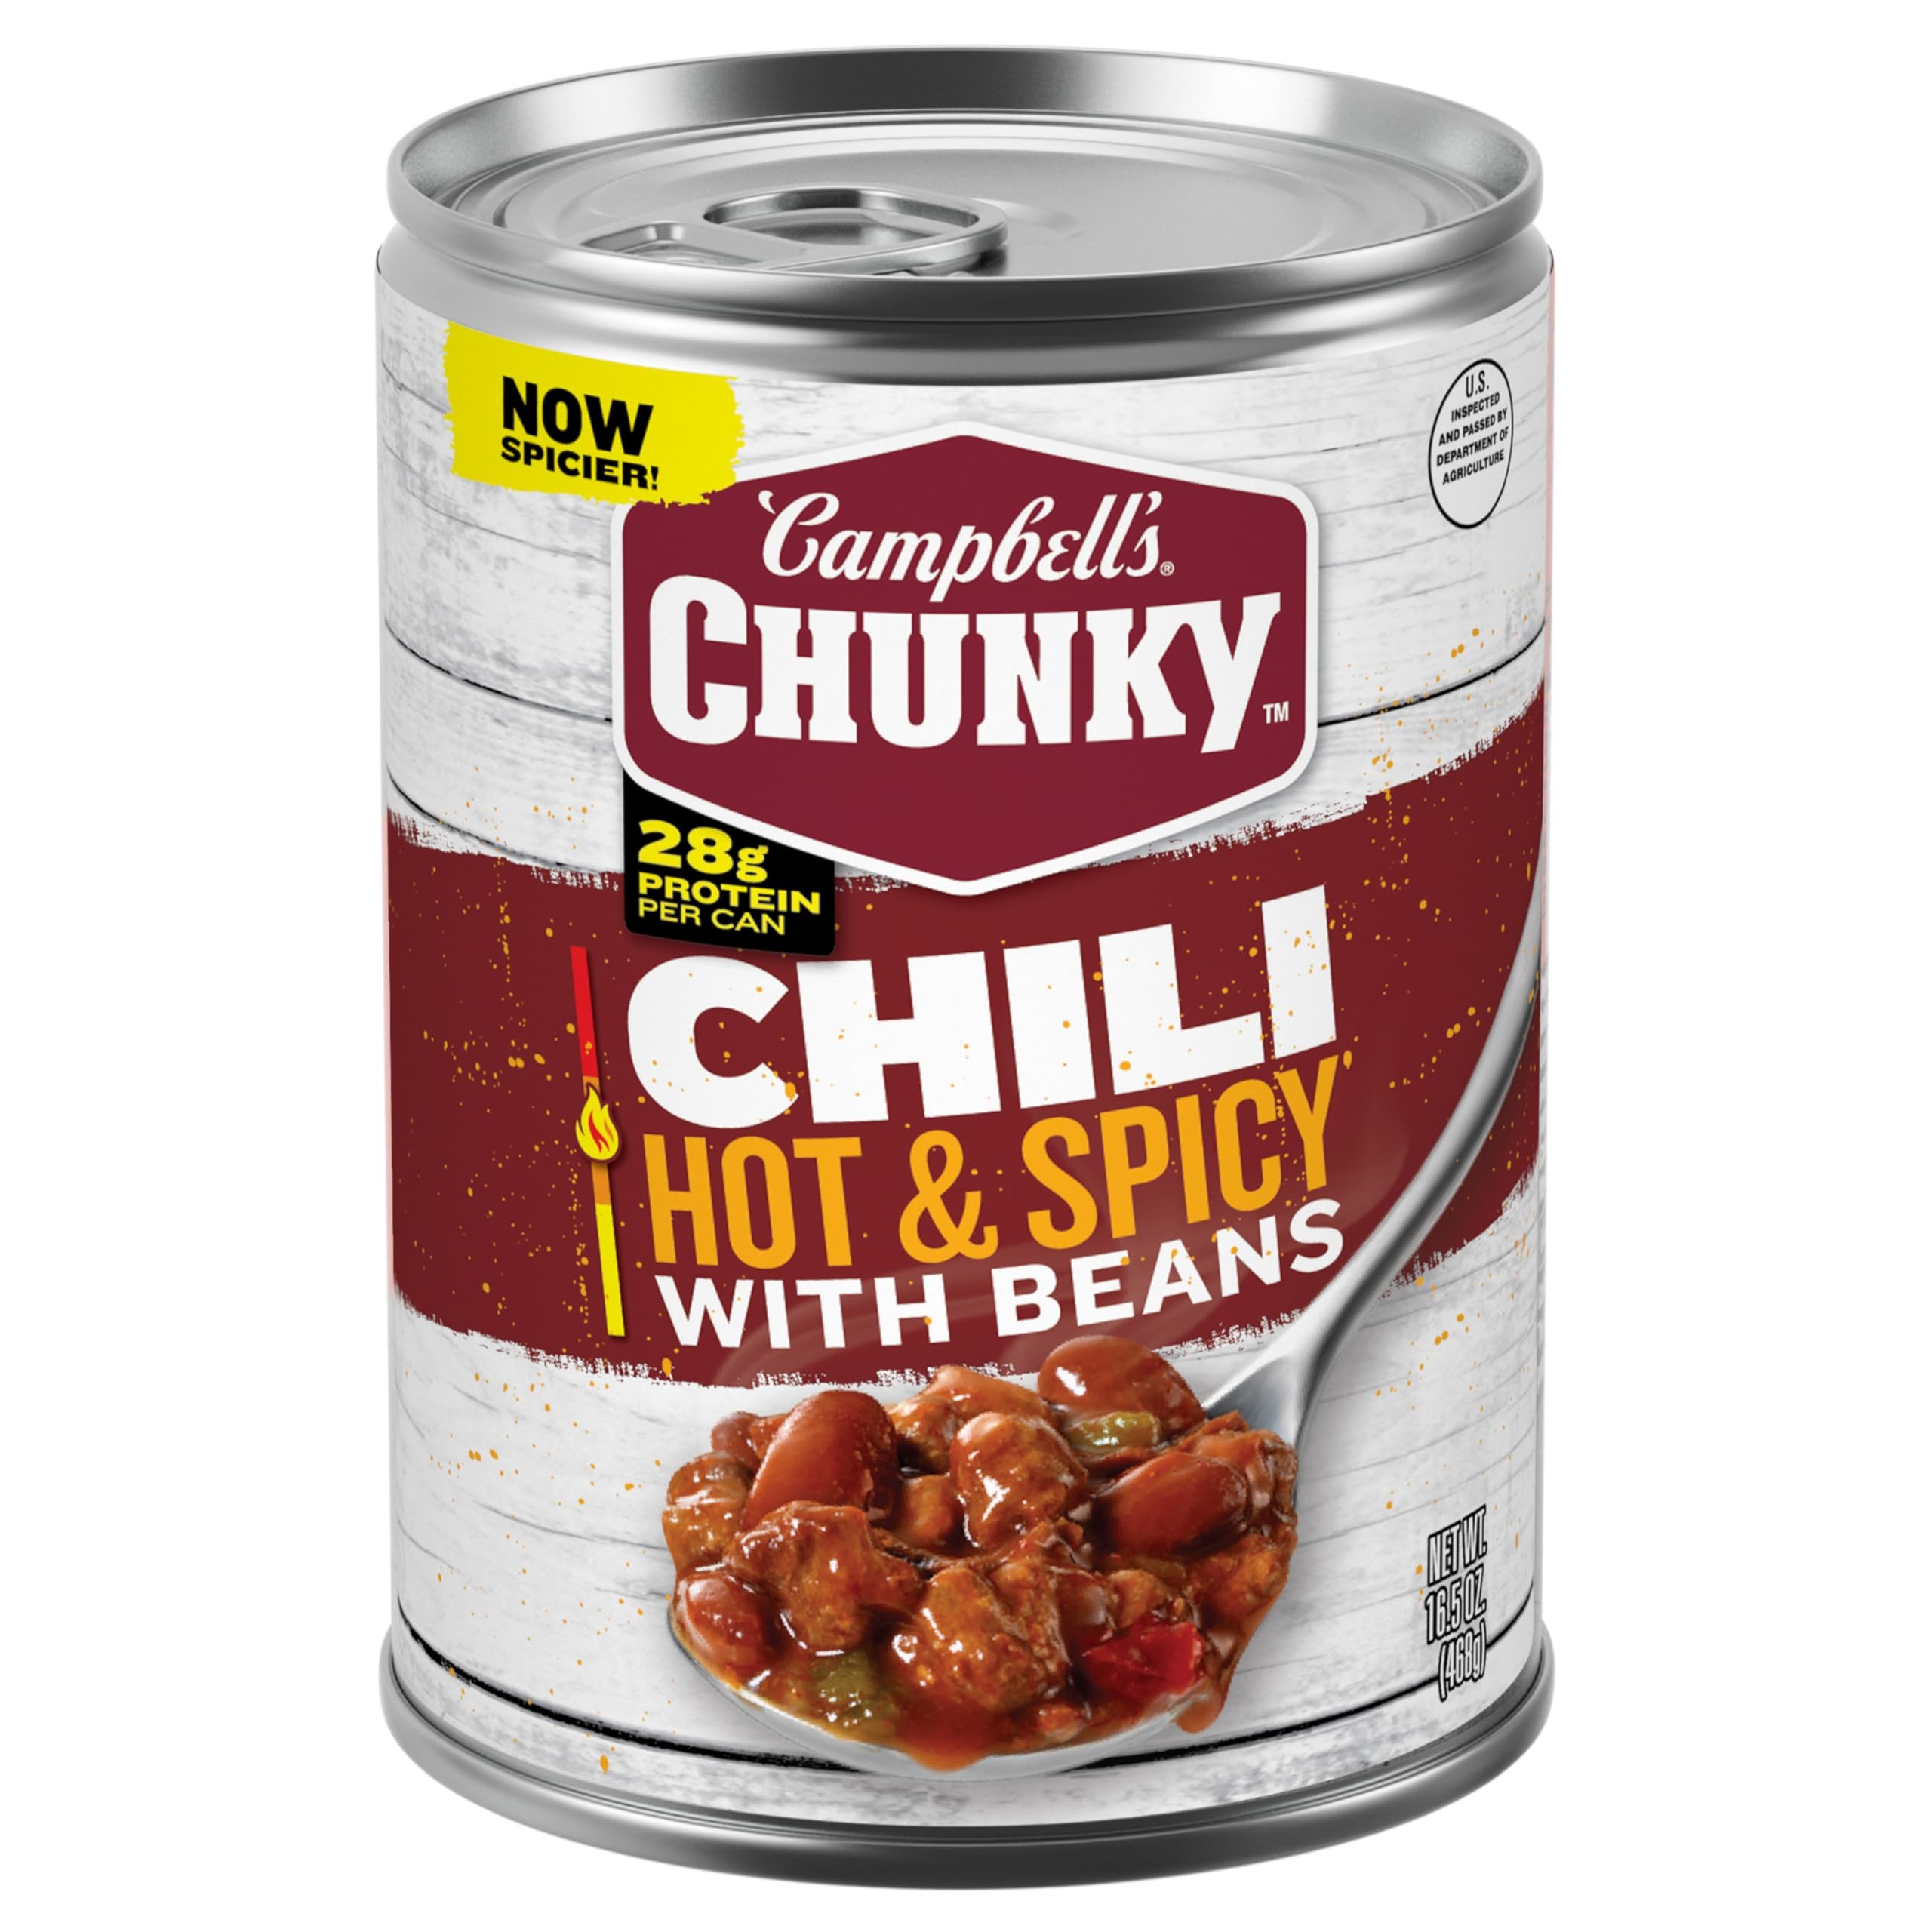
Item Name: Campbell’s Chunky Hot and Spicy Chili With Beans, 16.5 oz Can
Bullet Point 1: One (1) 16.5 oz can of Campbell’s Chunky Hot and Spicy Chili With Beans – now even spicier
Bullet Point 2: Spicy hot chili with beans, seasoned beef and pork crumble, and red and green peppers, plus the perfect amount of spice for a bold, flavorful kick
Bullet Point 3: With 28g of protein per can, this satisfyingly spicy chili fuels even the heartiest of appetites
Bullet Point 4: Campbell’s Chunky Chili is a year-round pantry staple and the MVP of game day snacks, delivering a winning combination of flavor and convenience
Bullet Point 5: Enjoy a bowl of this canned chili with beans and meat when watching the game from home, or serve it over hot dogs, nachos, and other tailgating snacks
Value: 16.5
Unit: Ounce

Price: 3.395